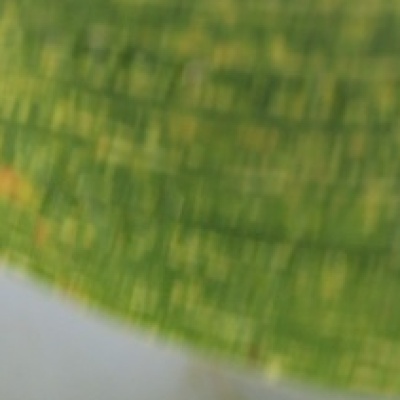
Label: Corn_(Maize)___Maize_Streak_Virus